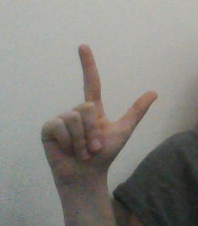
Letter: laam